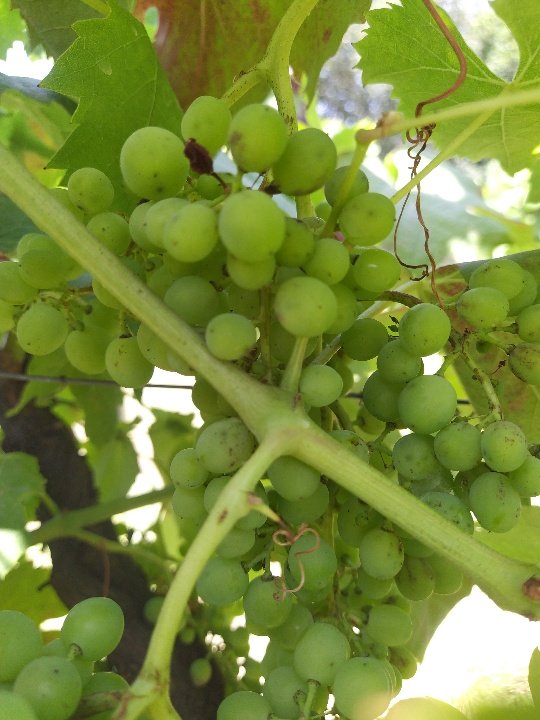
Berries visible: 96
Grape clusters: 1